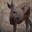
Label: deer